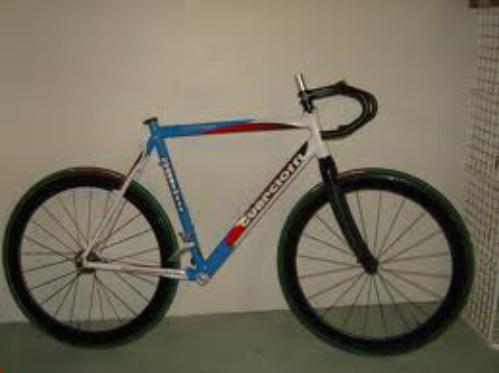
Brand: guerciotti
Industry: Transportation